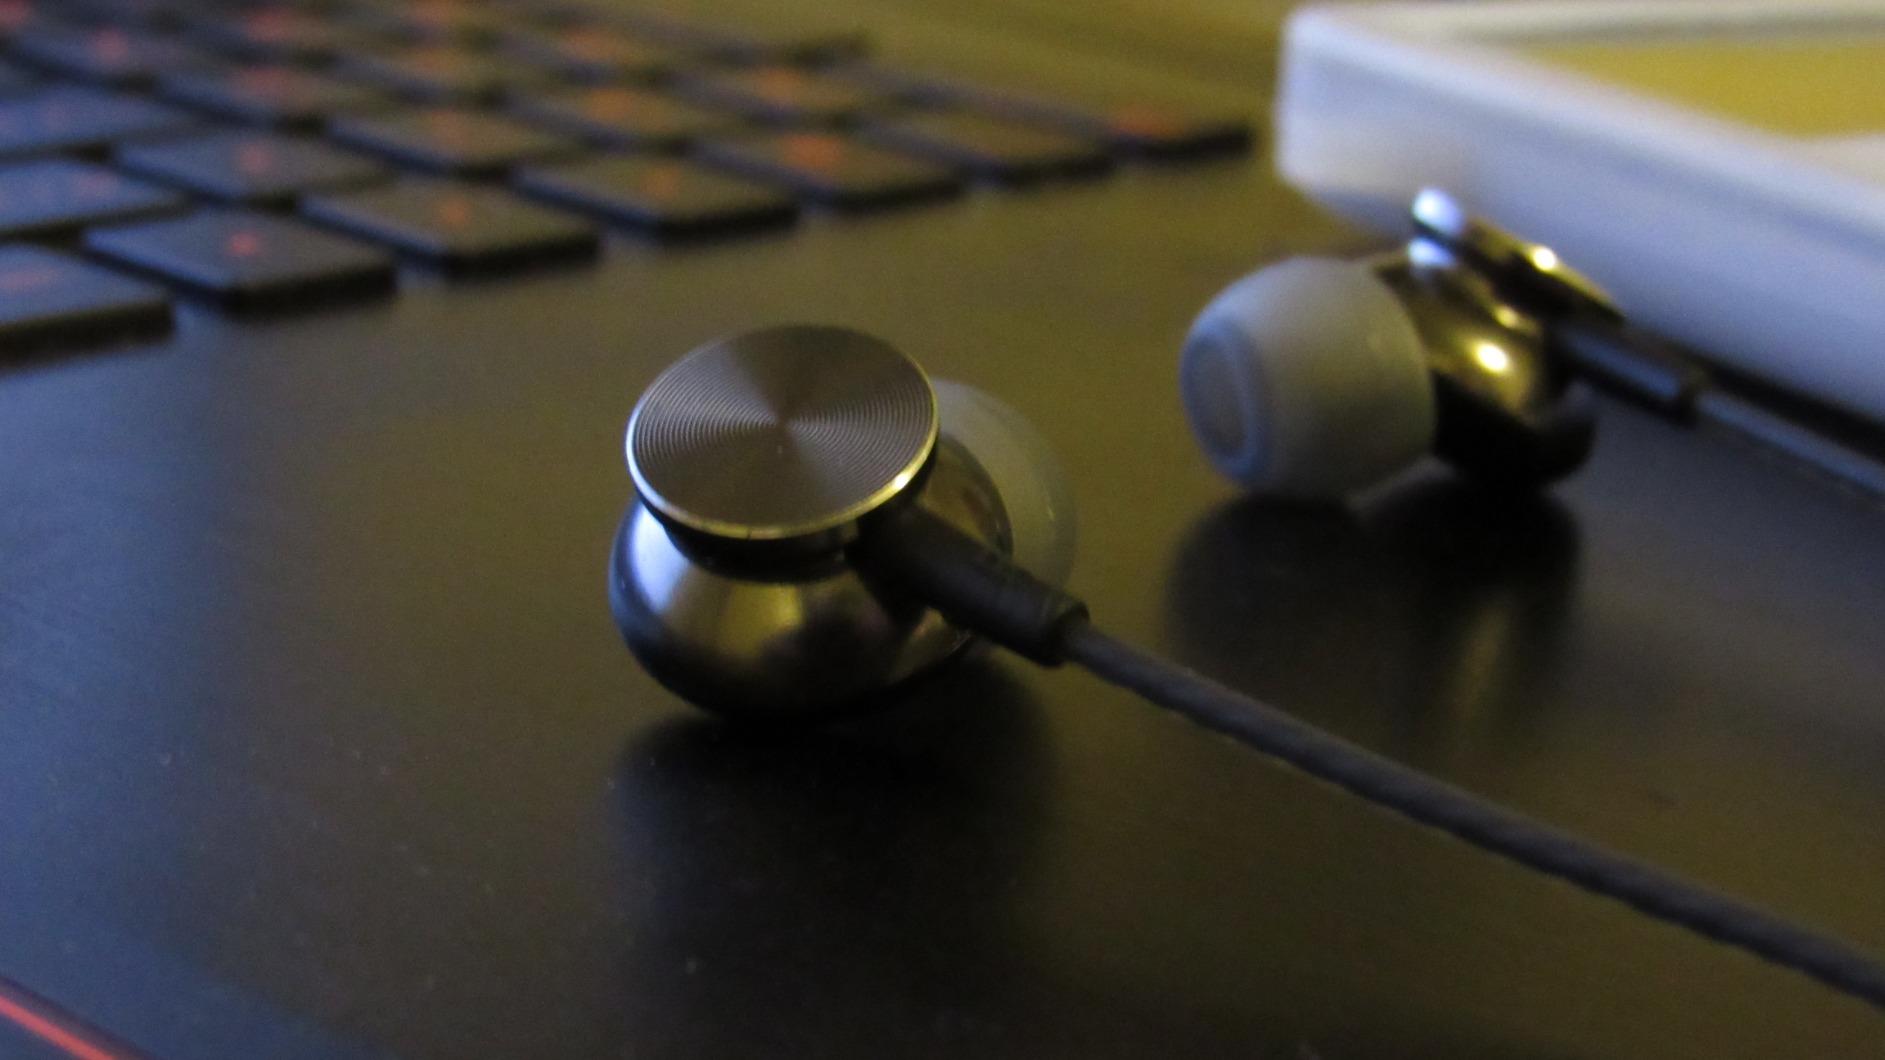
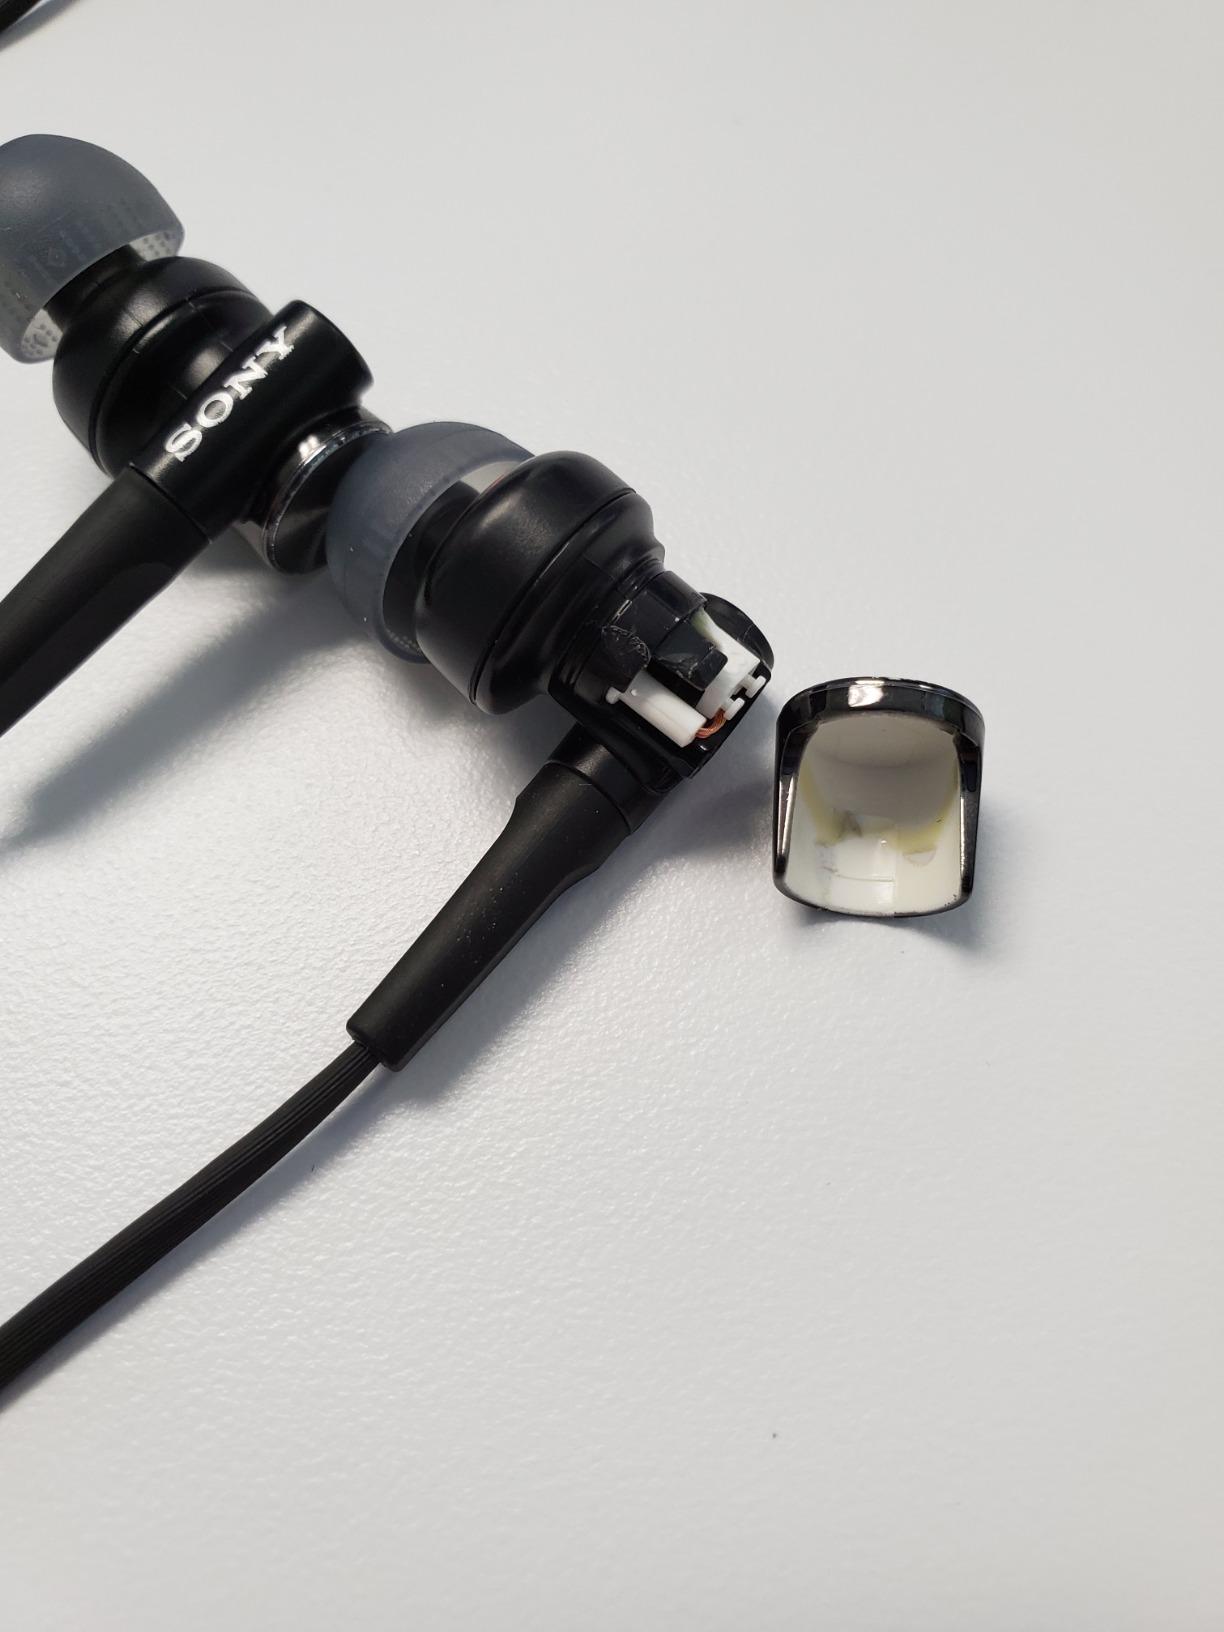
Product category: headphones
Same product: no